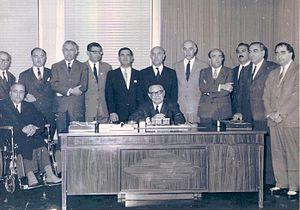
Amir Abbas Hoveida, né le 18 février 1919 à Téhéran et mort le 7 avril 1979 dans la même ville, est un homme politique iranien. Son nom se transcrit également Hoveyda. Son personnage était associé à l'orchidée qu'il portait à la boutonnière et à la pipe qu'il fumait ostensiblement. Sous le règne de Mohammad Reza Chah, il fut le Premier ministre d'Iran le plus longtemps resté en poste. Après la révolution islamique, il fut jugé par les nouvelles autorités et condamné à mort pour « avoir fait la guerre à Dieu » et « semer la corruption sur la Terre ».